Fort of São Bruno

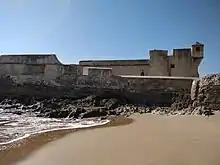
View of the fort from the east

King Miguel I used the fort in 1831 for target practice, using its artillery to aim at barges moored in the middle of the Tagus for that purpose. These were the only occasions on which artillery has been fired from the fort. With the end of the Portuguese Civil War the fort was once again deactivated. After that it ceased to be used for military purposes and in 1888 was leased to a private individual for nine years. In 1902 it was handed back to the Government and in 1903 occupied by the Guarda Fiscal, the Portuguese Customs and Excise department, to guard against smuggling. The Guarda Fiscal was responsible for it until 1946, although in 1941 it was used as a sailing centre by the Mocidade Portuguesa, a youth organization of the right-wing Estado Novo Government. A well-supported campaign in 1999-2000 for the restoration of the fort and improvements to the surrounding area led to significant work being carried out by the Oeiras municipality.